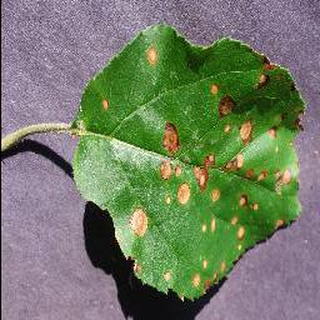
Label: apple_black_rot